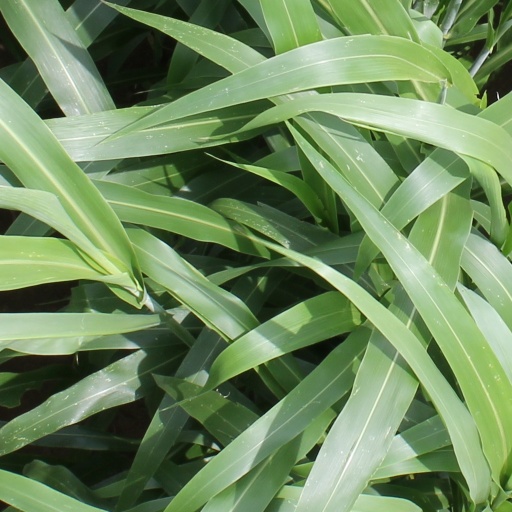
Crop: sorghum